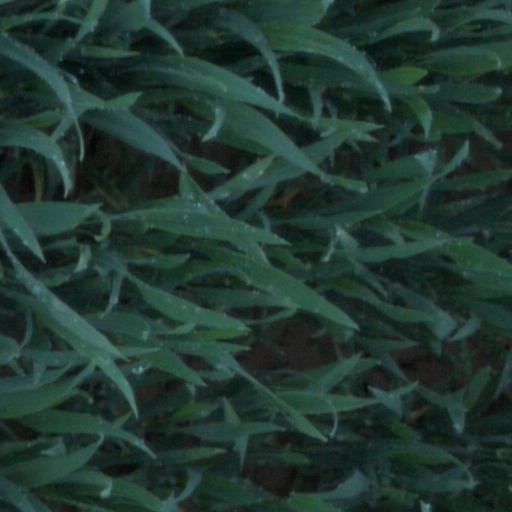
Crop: wheat